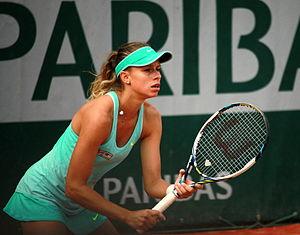
Magda Linette pendant son premier tour de double à Roland-Garros 2015. Le match a été joué sur le court 14.